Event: Nepal Earthquake
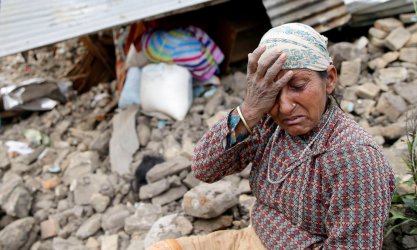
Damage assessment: damage